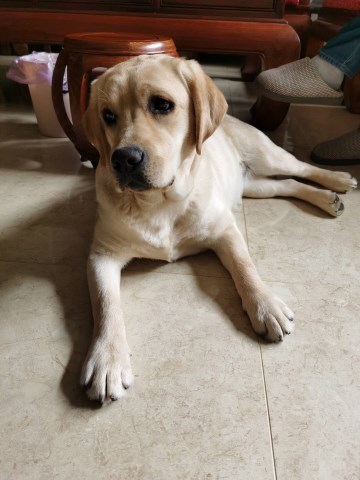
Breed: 3580-n000122-Labrador_retriever